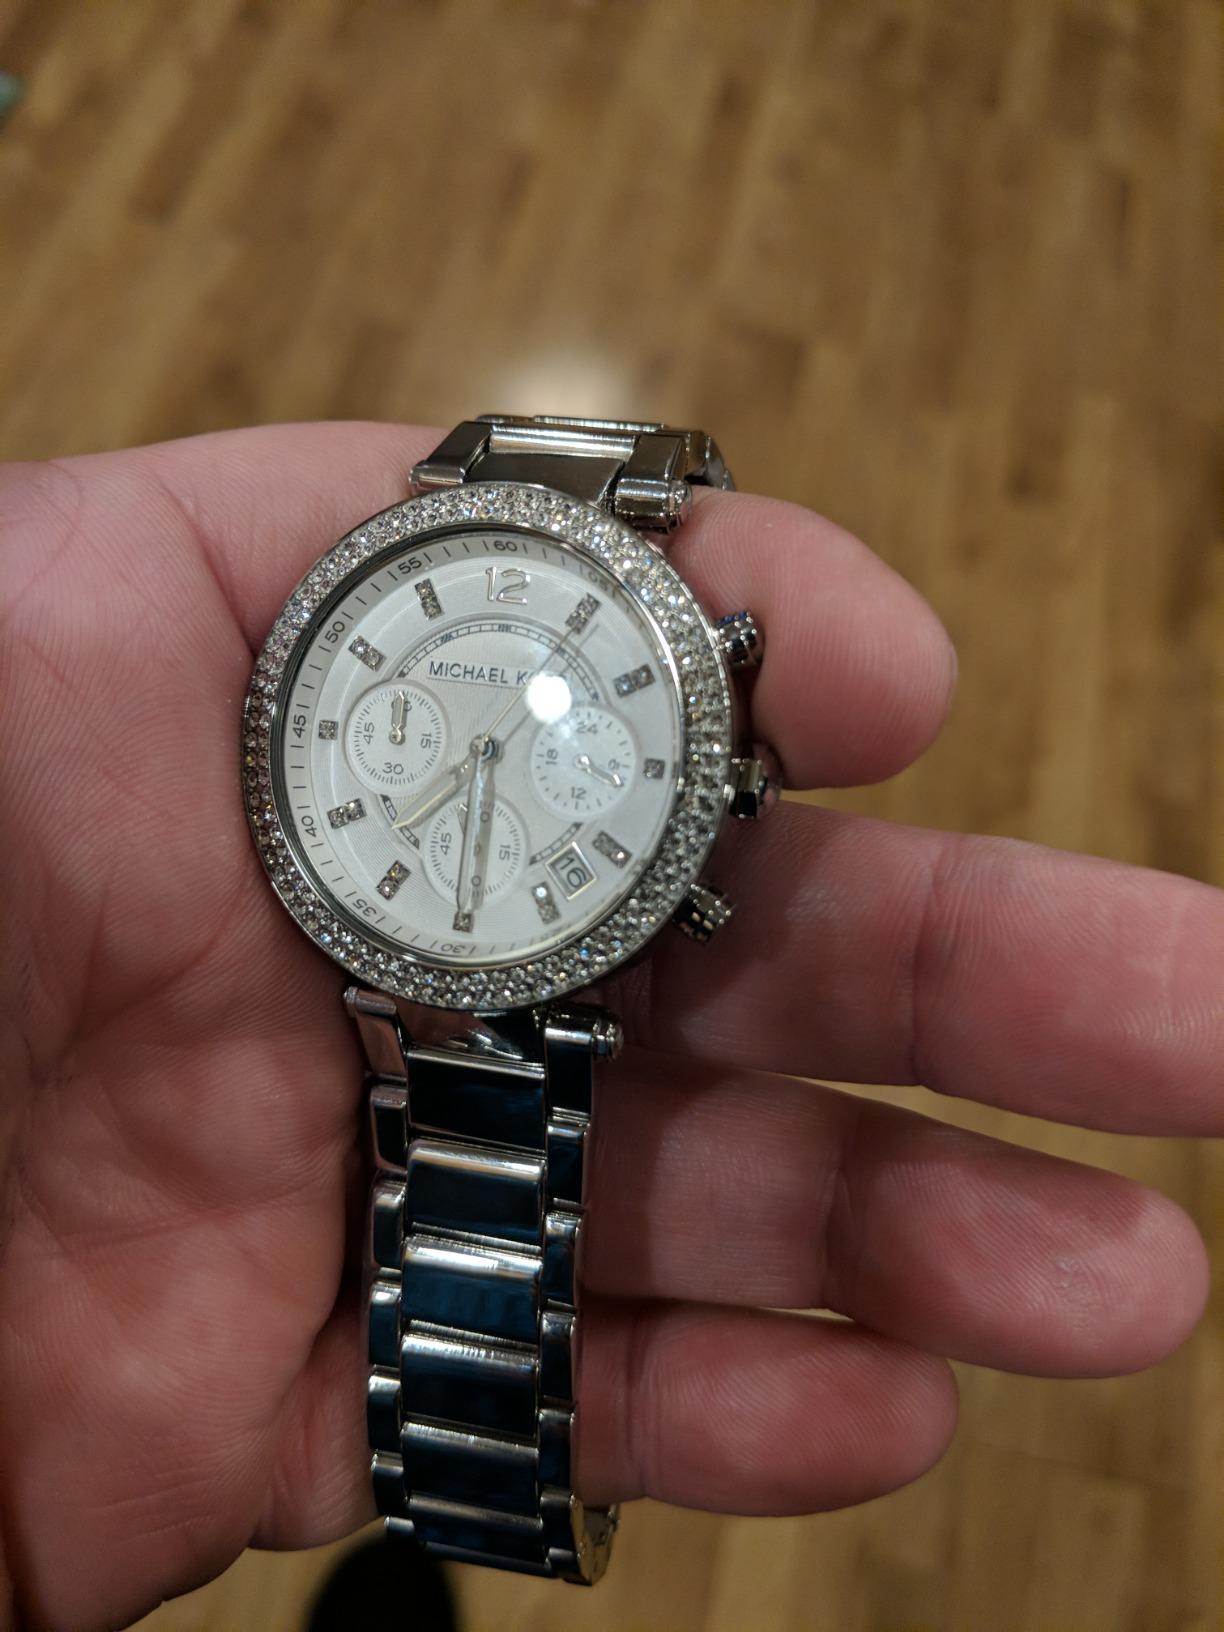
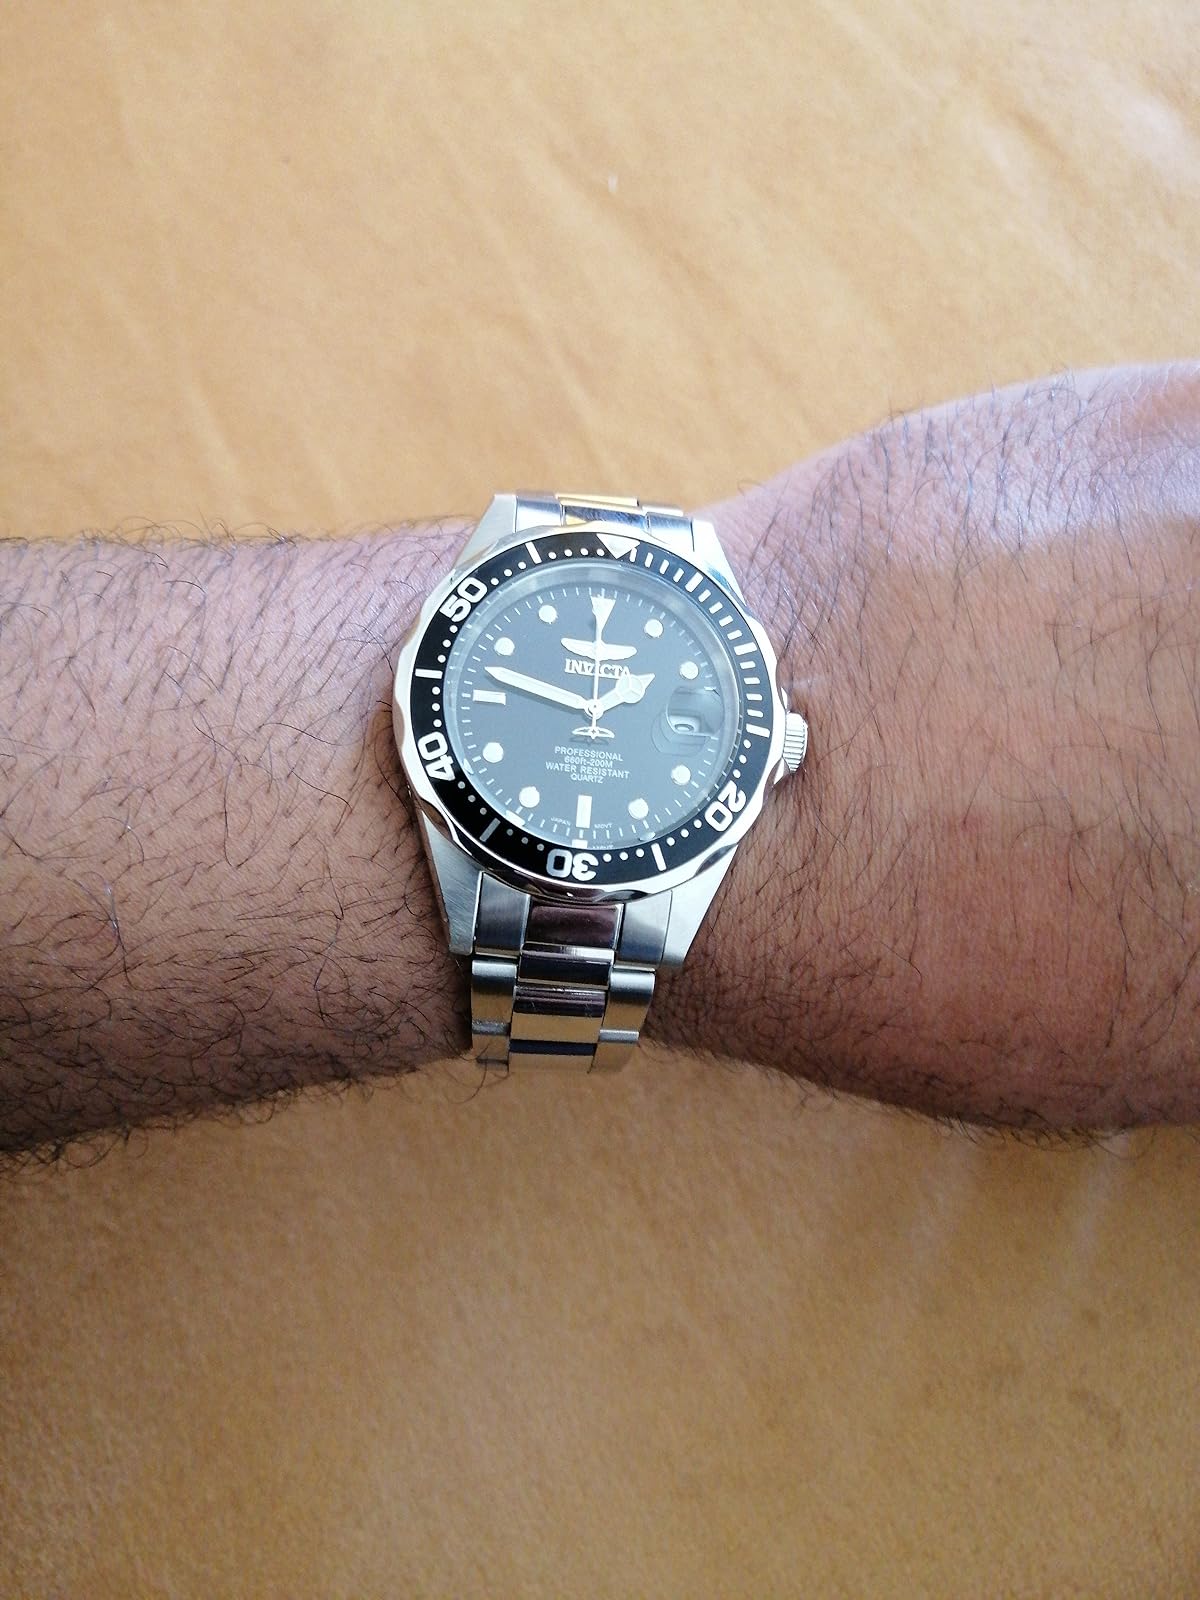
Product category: accessories_watch
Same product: no